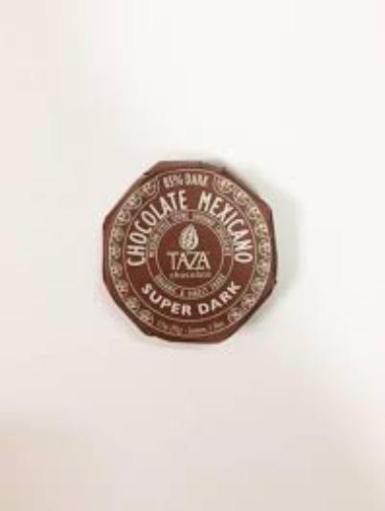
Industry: Food